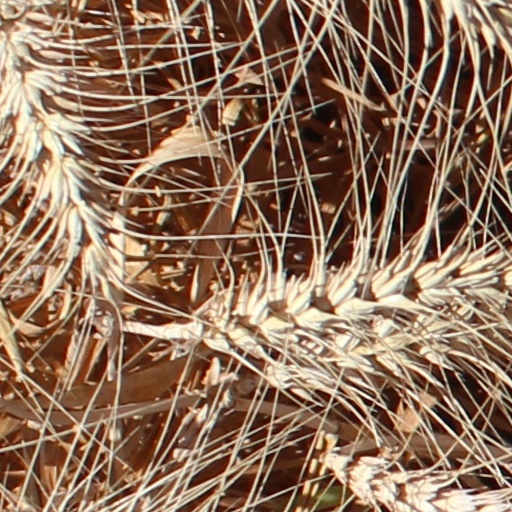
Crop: wheat